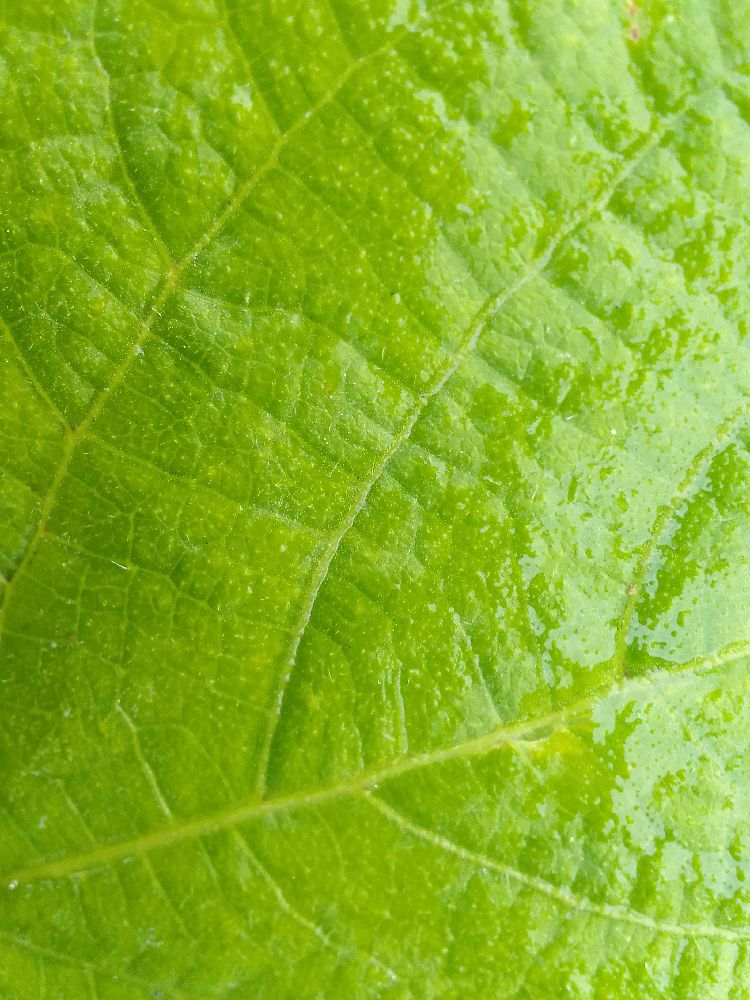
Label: healthy